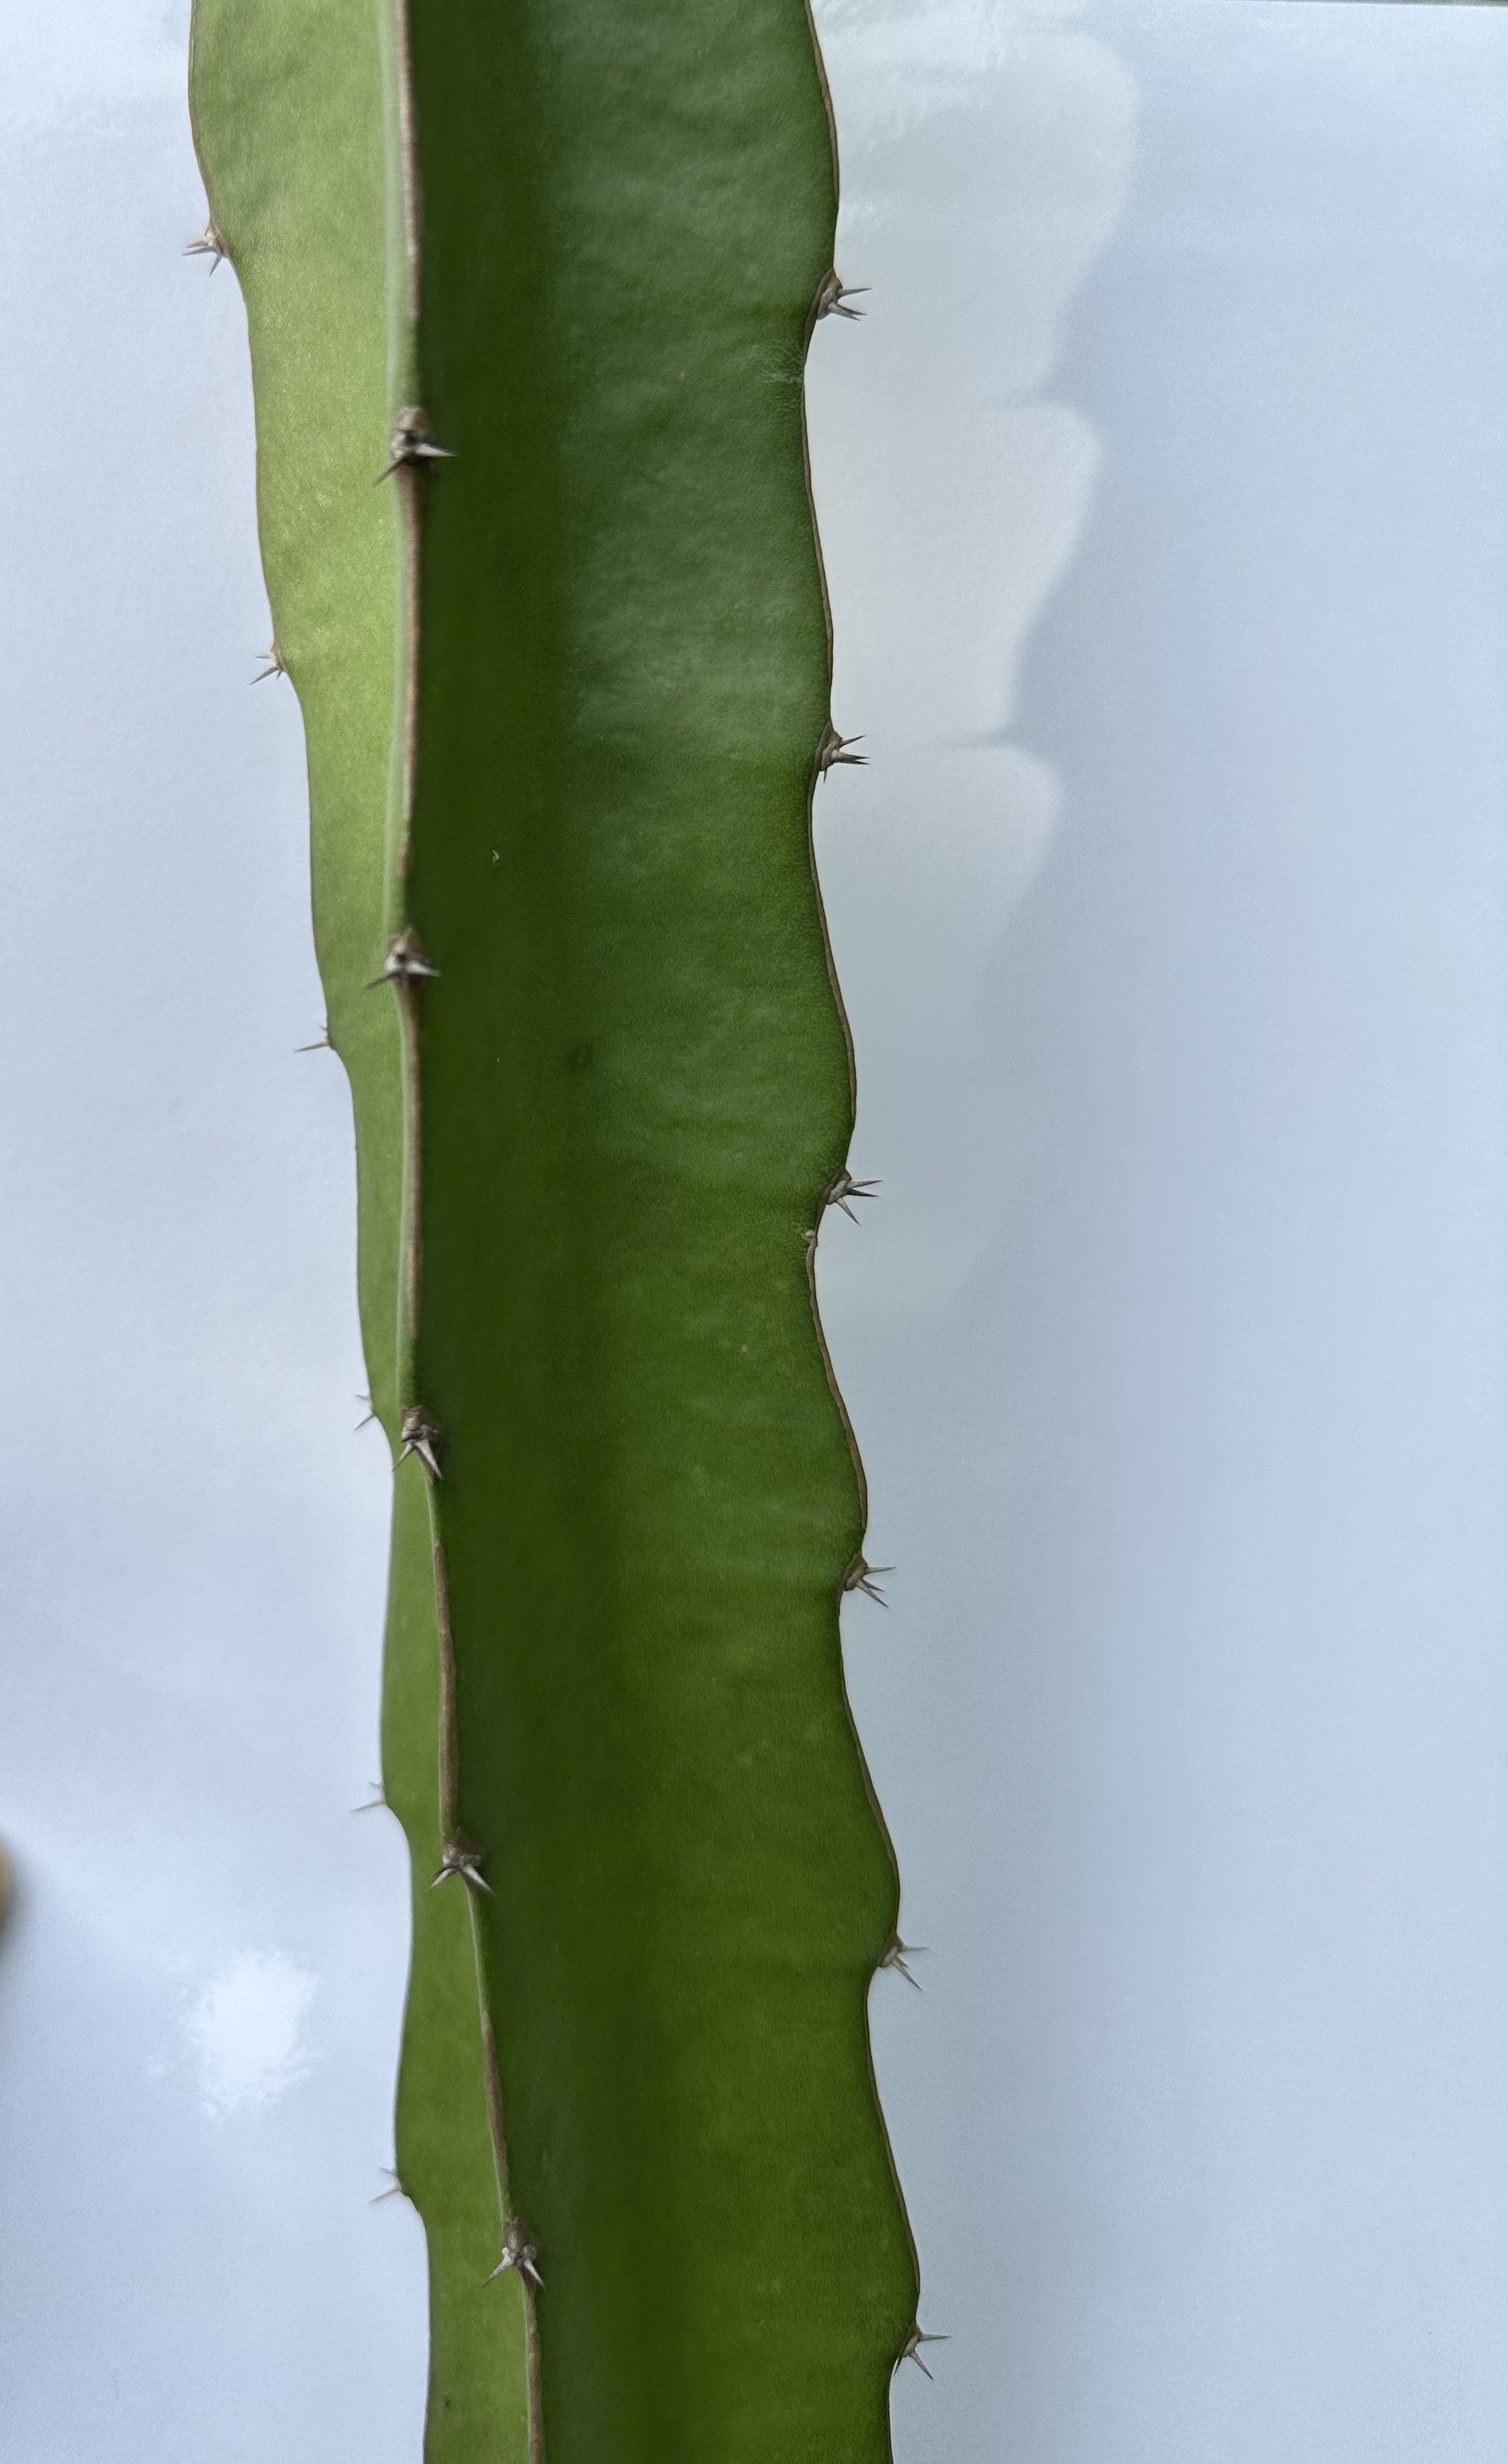
Label: Good leaf